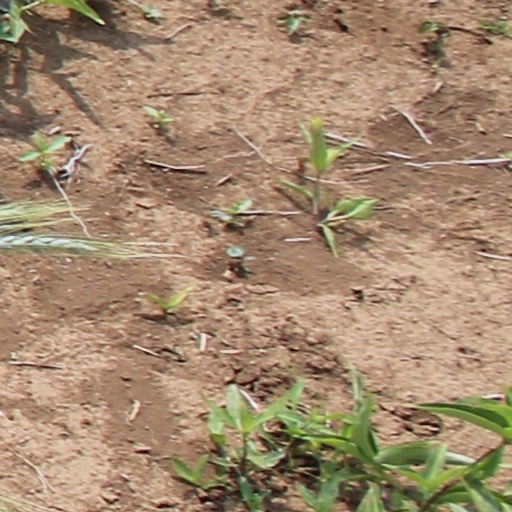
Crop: wheat